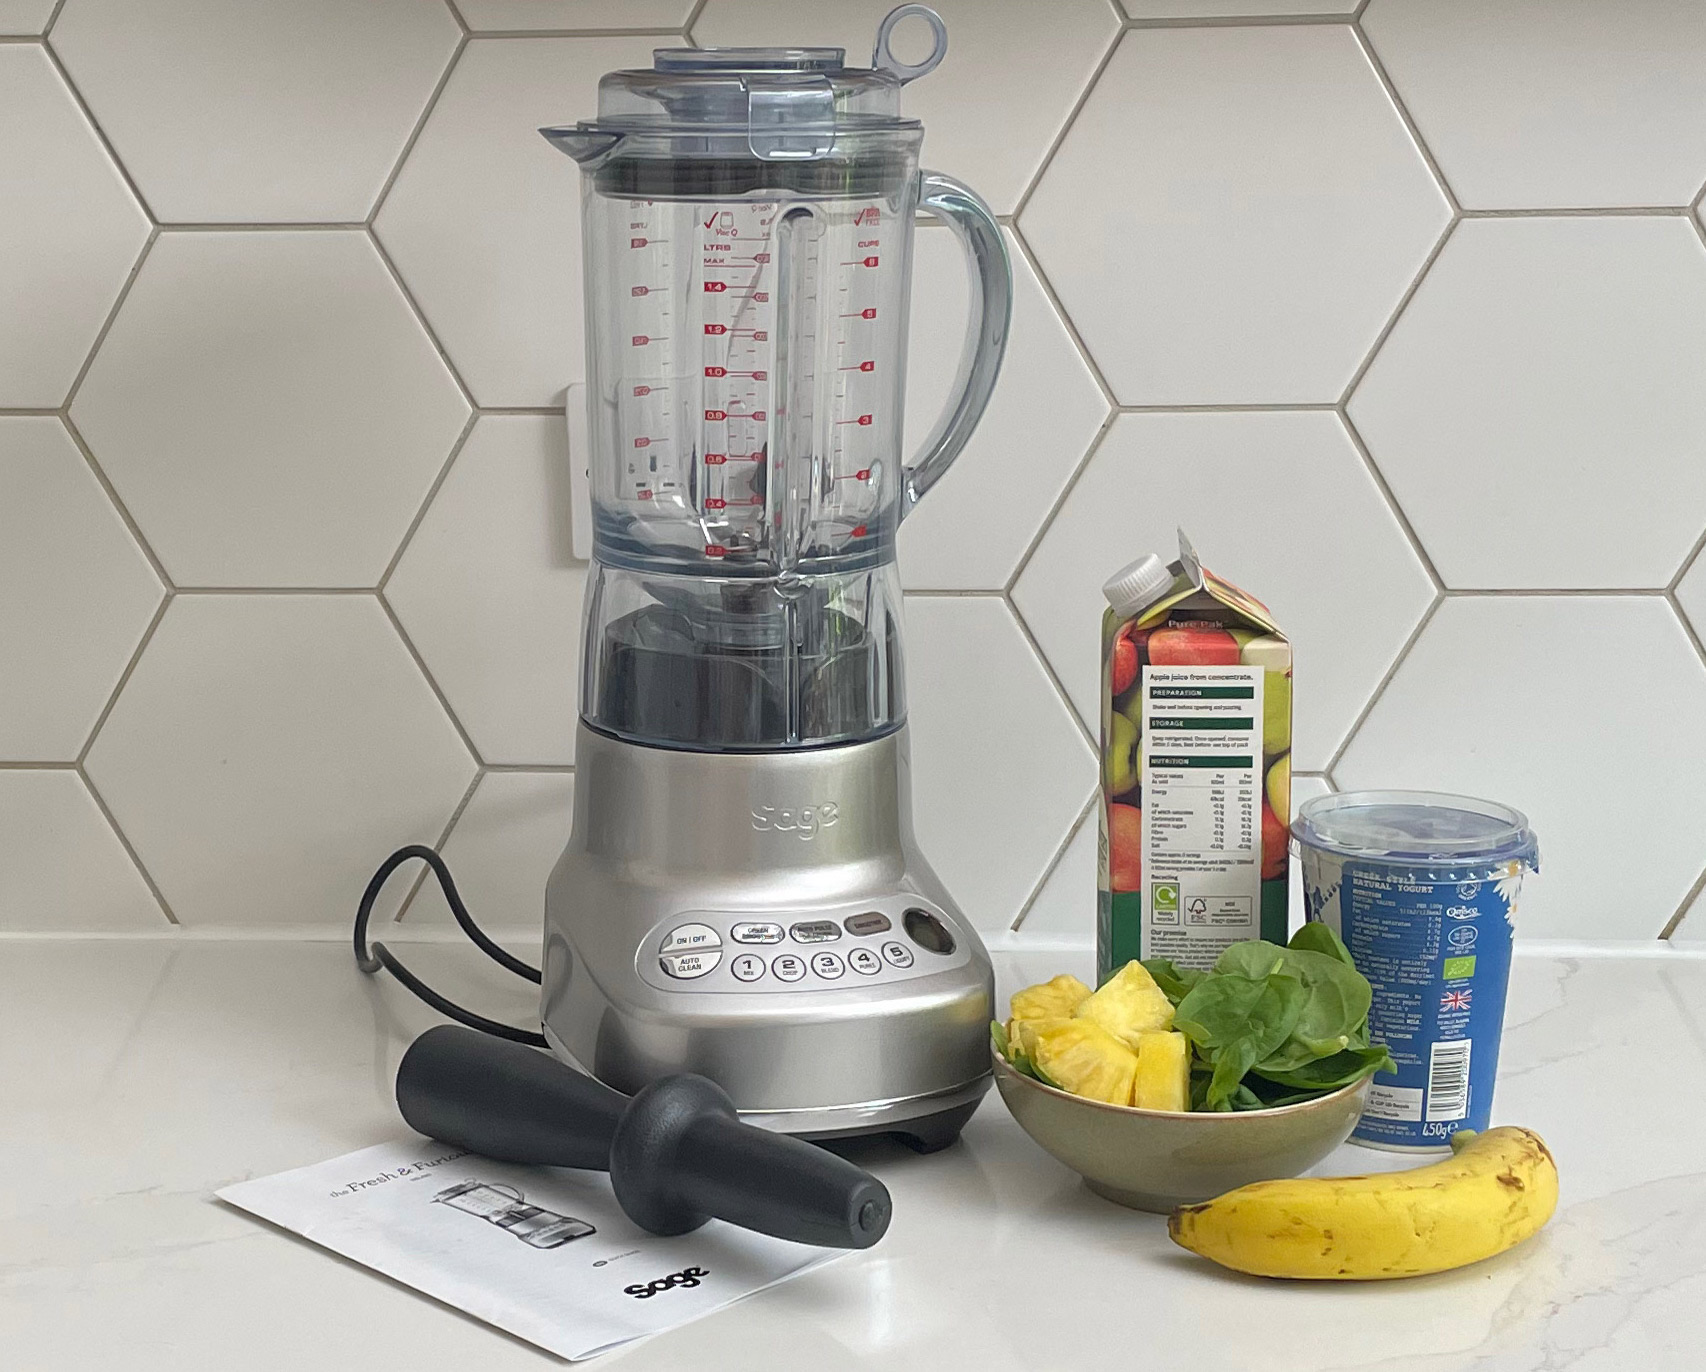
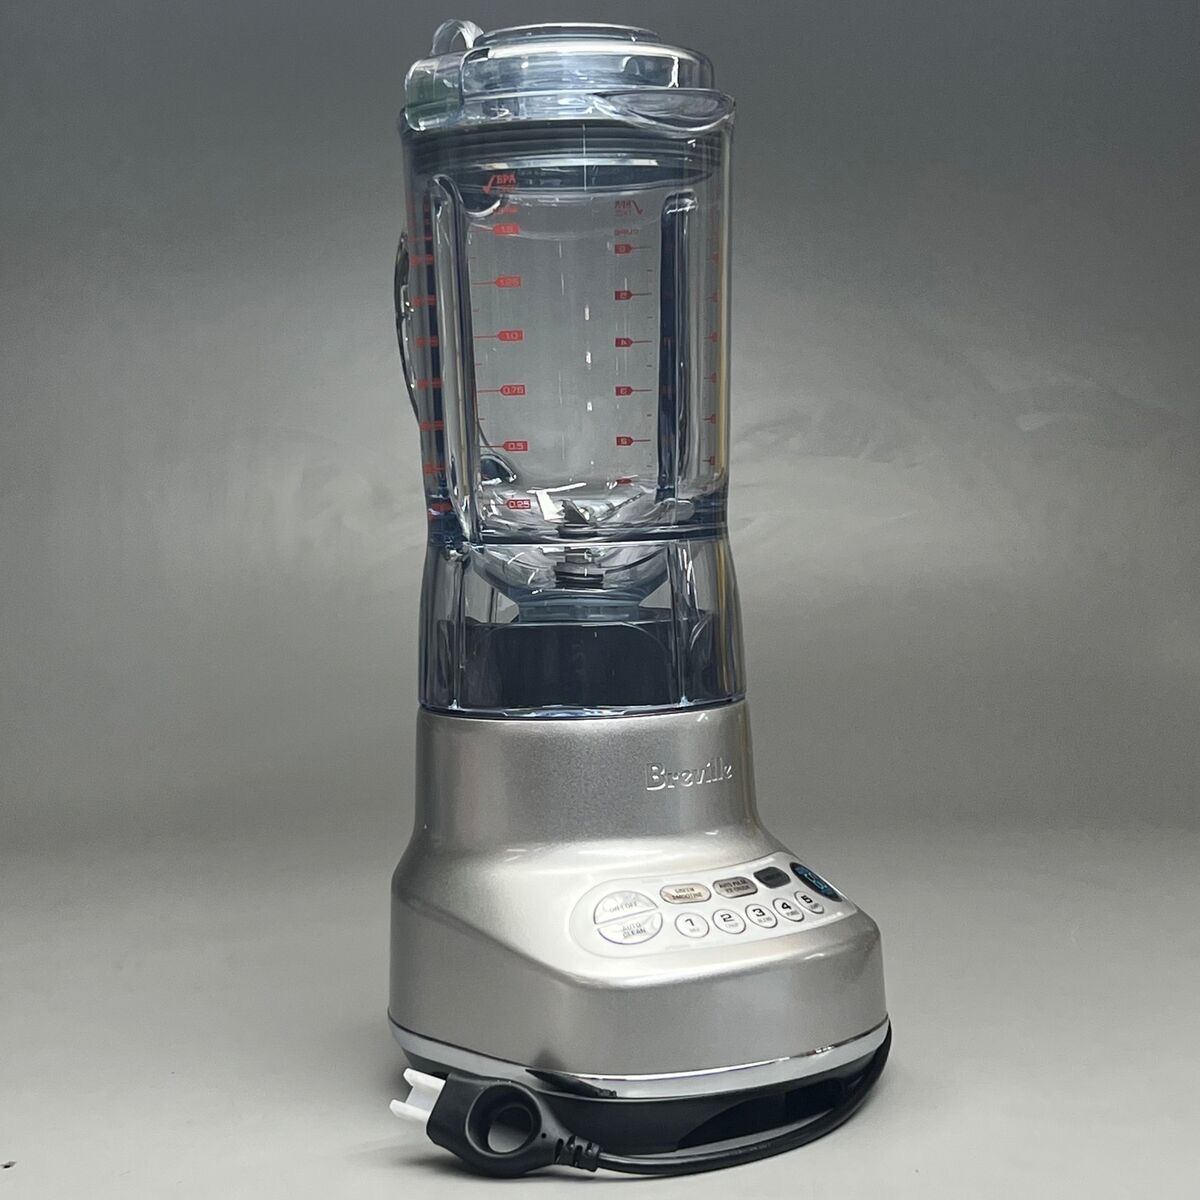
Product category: misc
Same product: yes